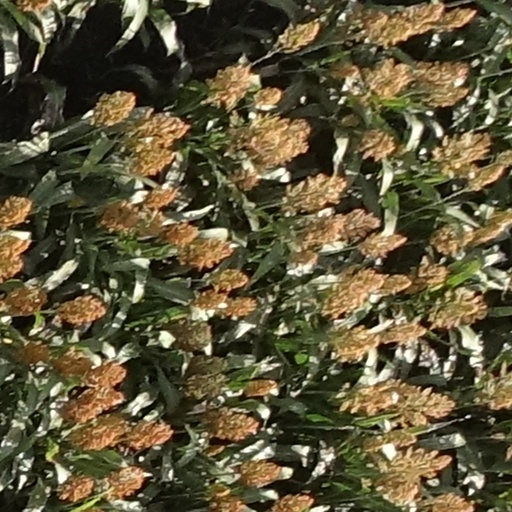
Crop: sorghum